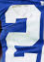
Number: 2